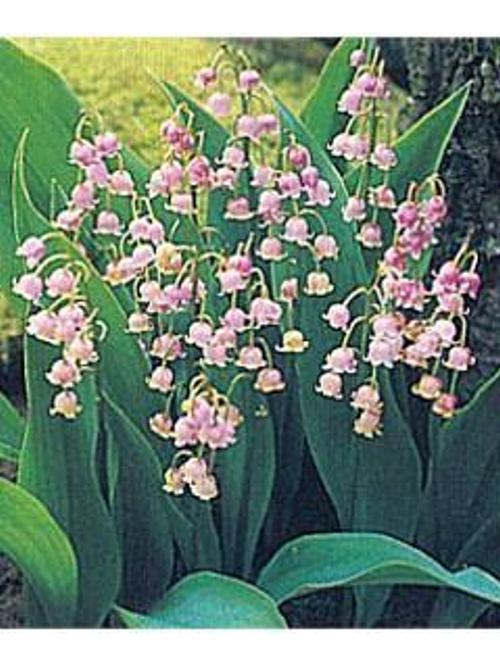
Flower: Lilyvalley